James Murray (comedian)

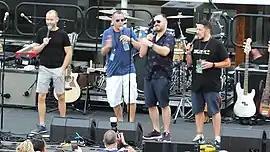

"Impractical Jokers" premiered on December 15, 2011, on TruTV, which was watched by over 32 million viewers in its first season. The show has become the most popular series on TruTV.